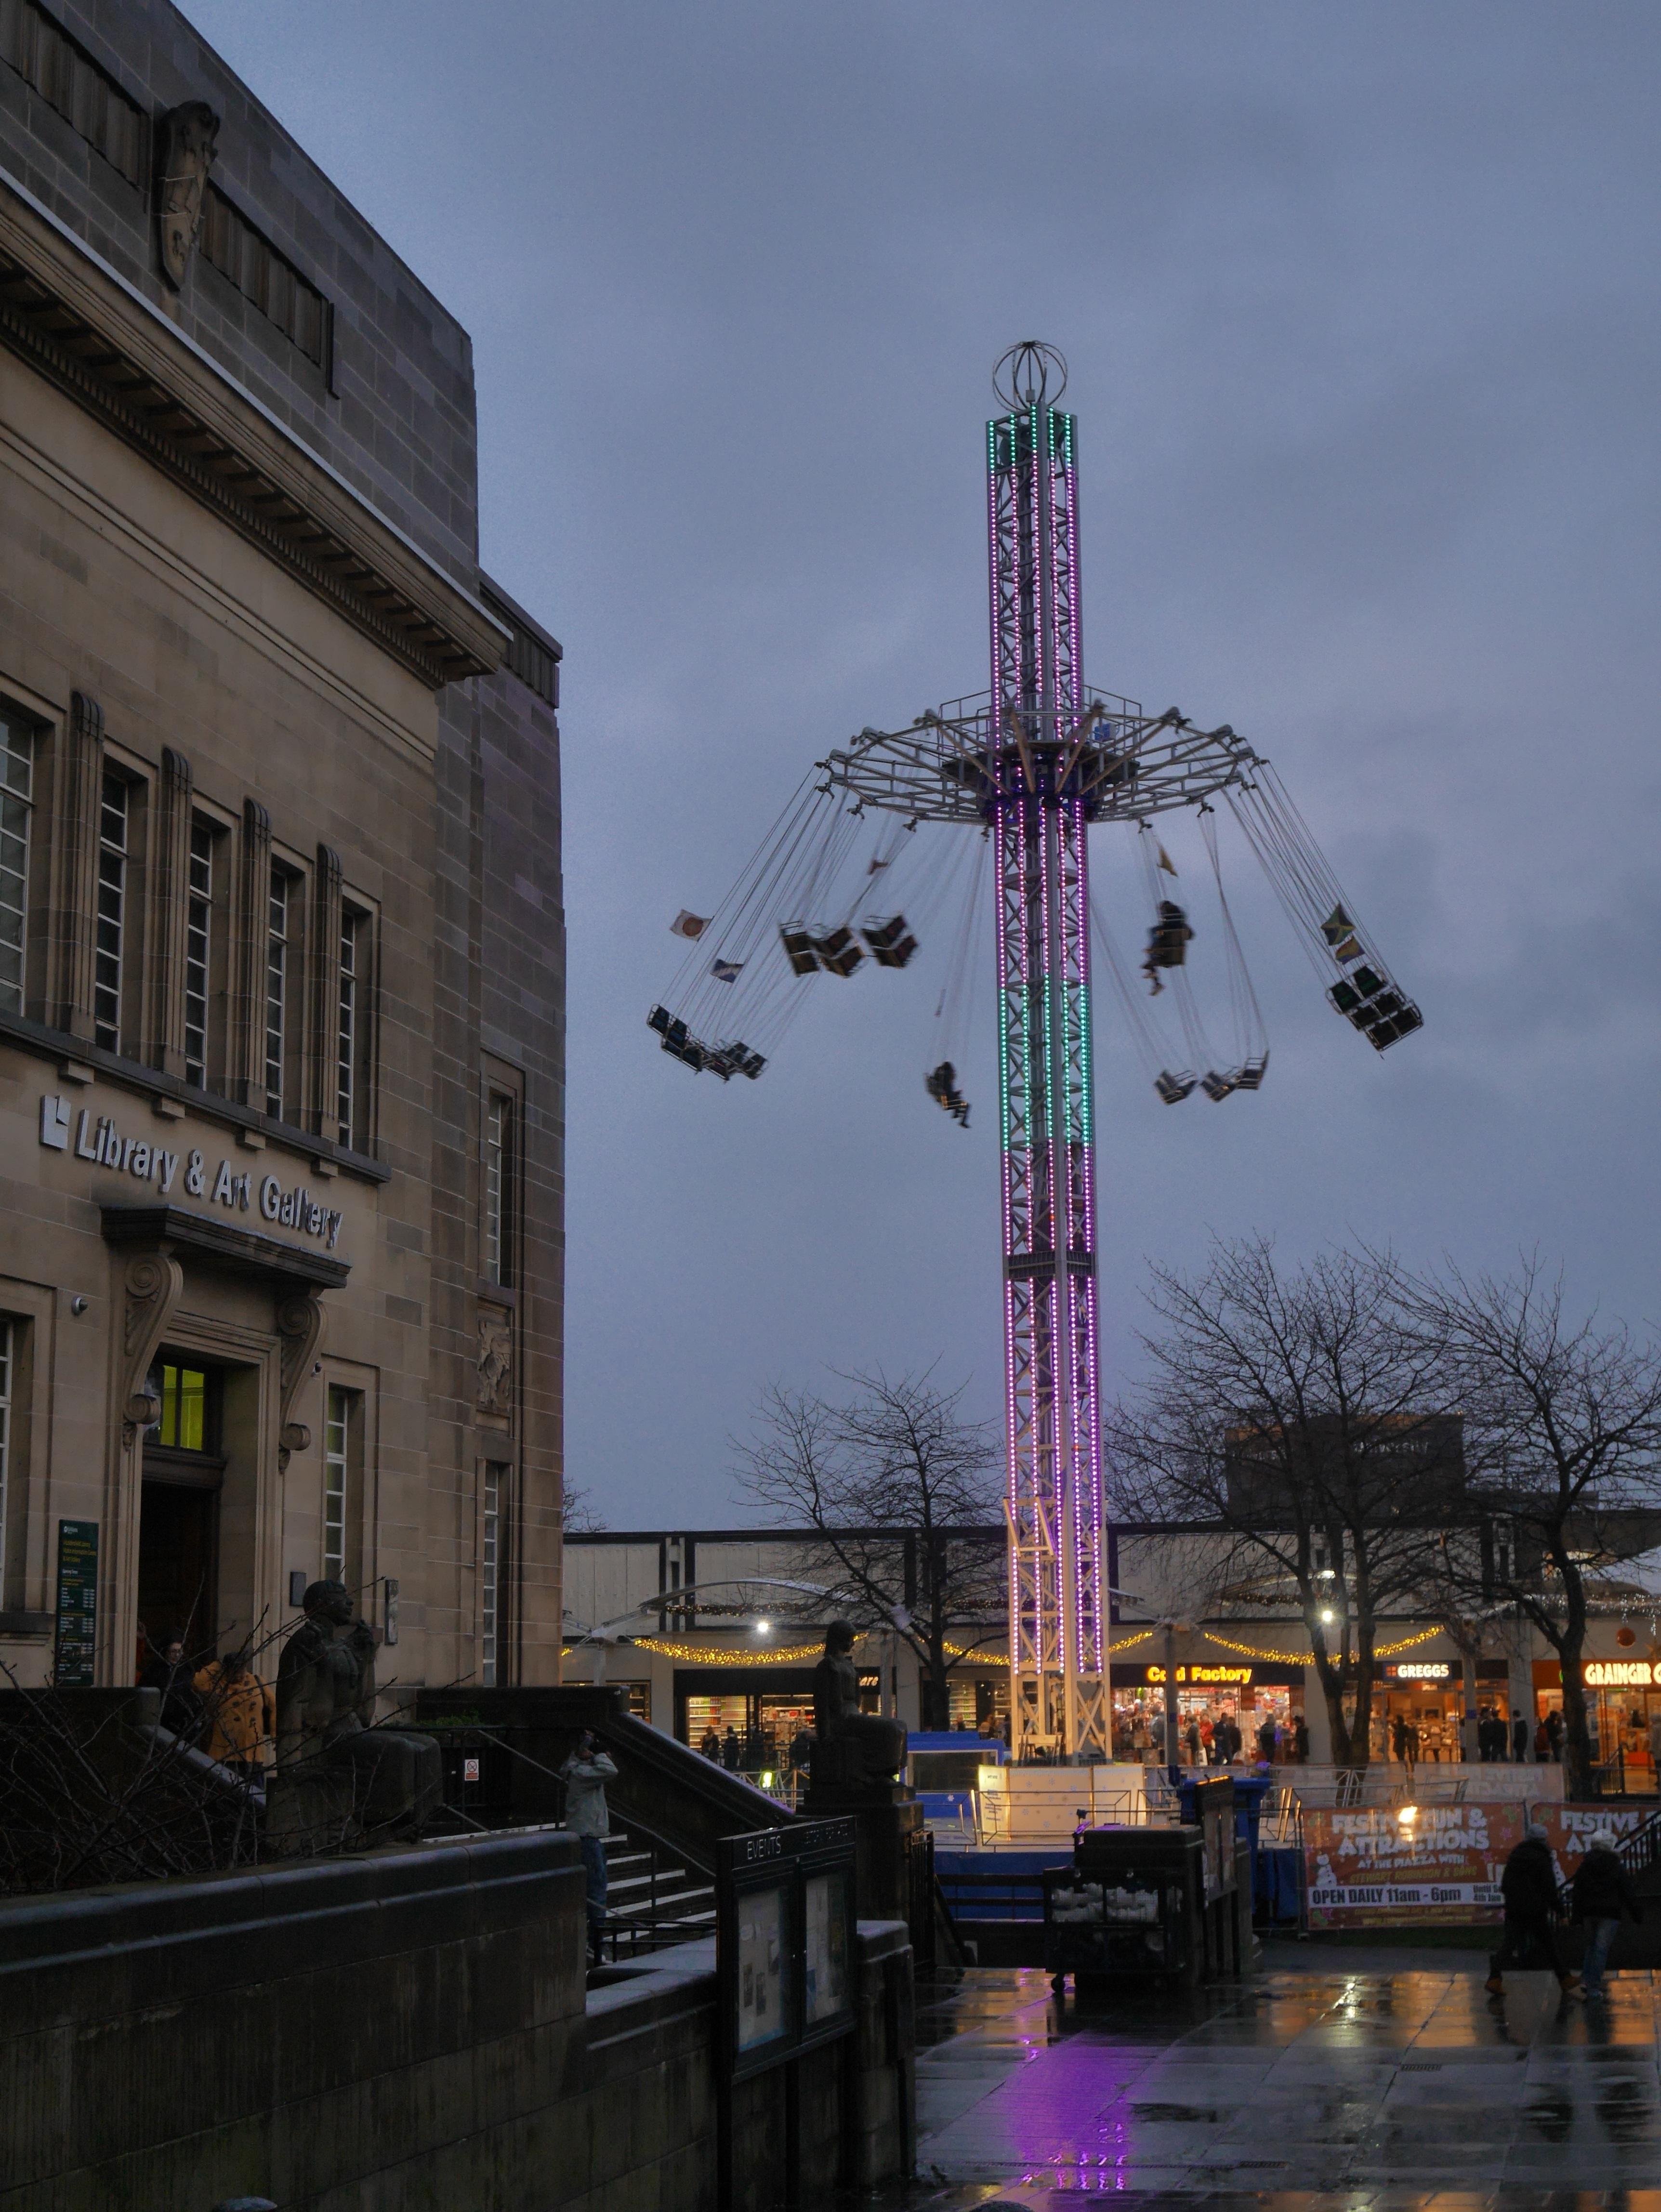
night, cloudy, flower, city, skyscraper, cityscape, downtown, evening, reflection, ferris wheel, tower, landmark, ride, christmas, waterway, library, reflections, raining, night time, tourist attraction, funfair, enjoyment, art gallery, urban area, human settlement, huddersfield, skyride